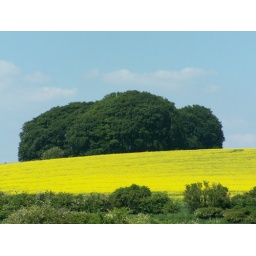
my favourite copse perfectly framed by rapeseed and blue sky